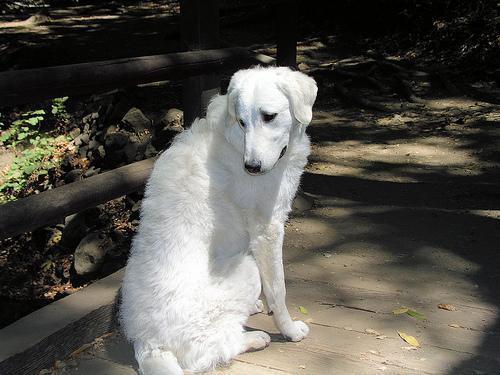
kuvasz